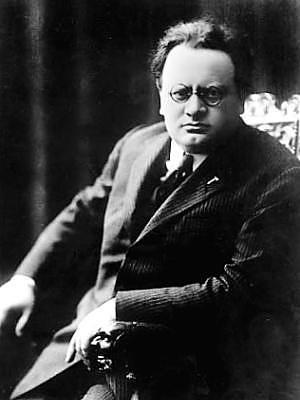
Arnaldo Mussolini était un journaliste et homme politique italien. Frère cadet de Benito Mussolini, il en fut l'un des plus fidèles lieutenants, se chargeant notamment de diriger le quotidien fondé par son frère, créant divers organes de presse fascistes, intervenant dans le conflit entre le régime fasciste et l'Église catholique, apportant son appui à l'école de Mystique fasciste, destinée à former les futures élites dirigeantes, etc.